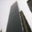
Label: skyscraper